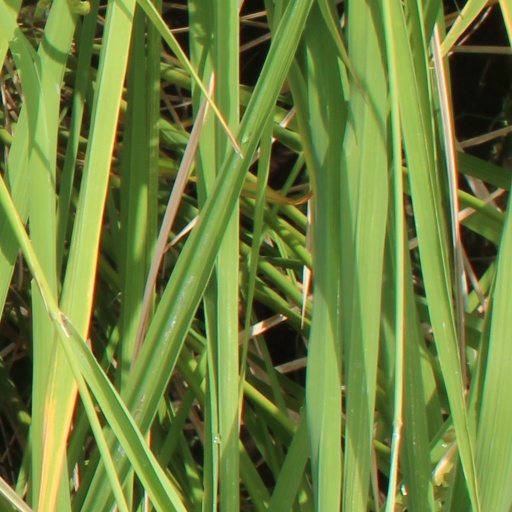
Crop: rice